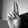
ASL letter: U